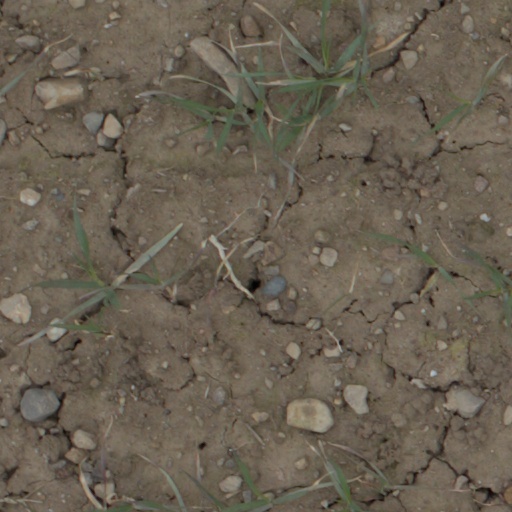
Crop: wheat